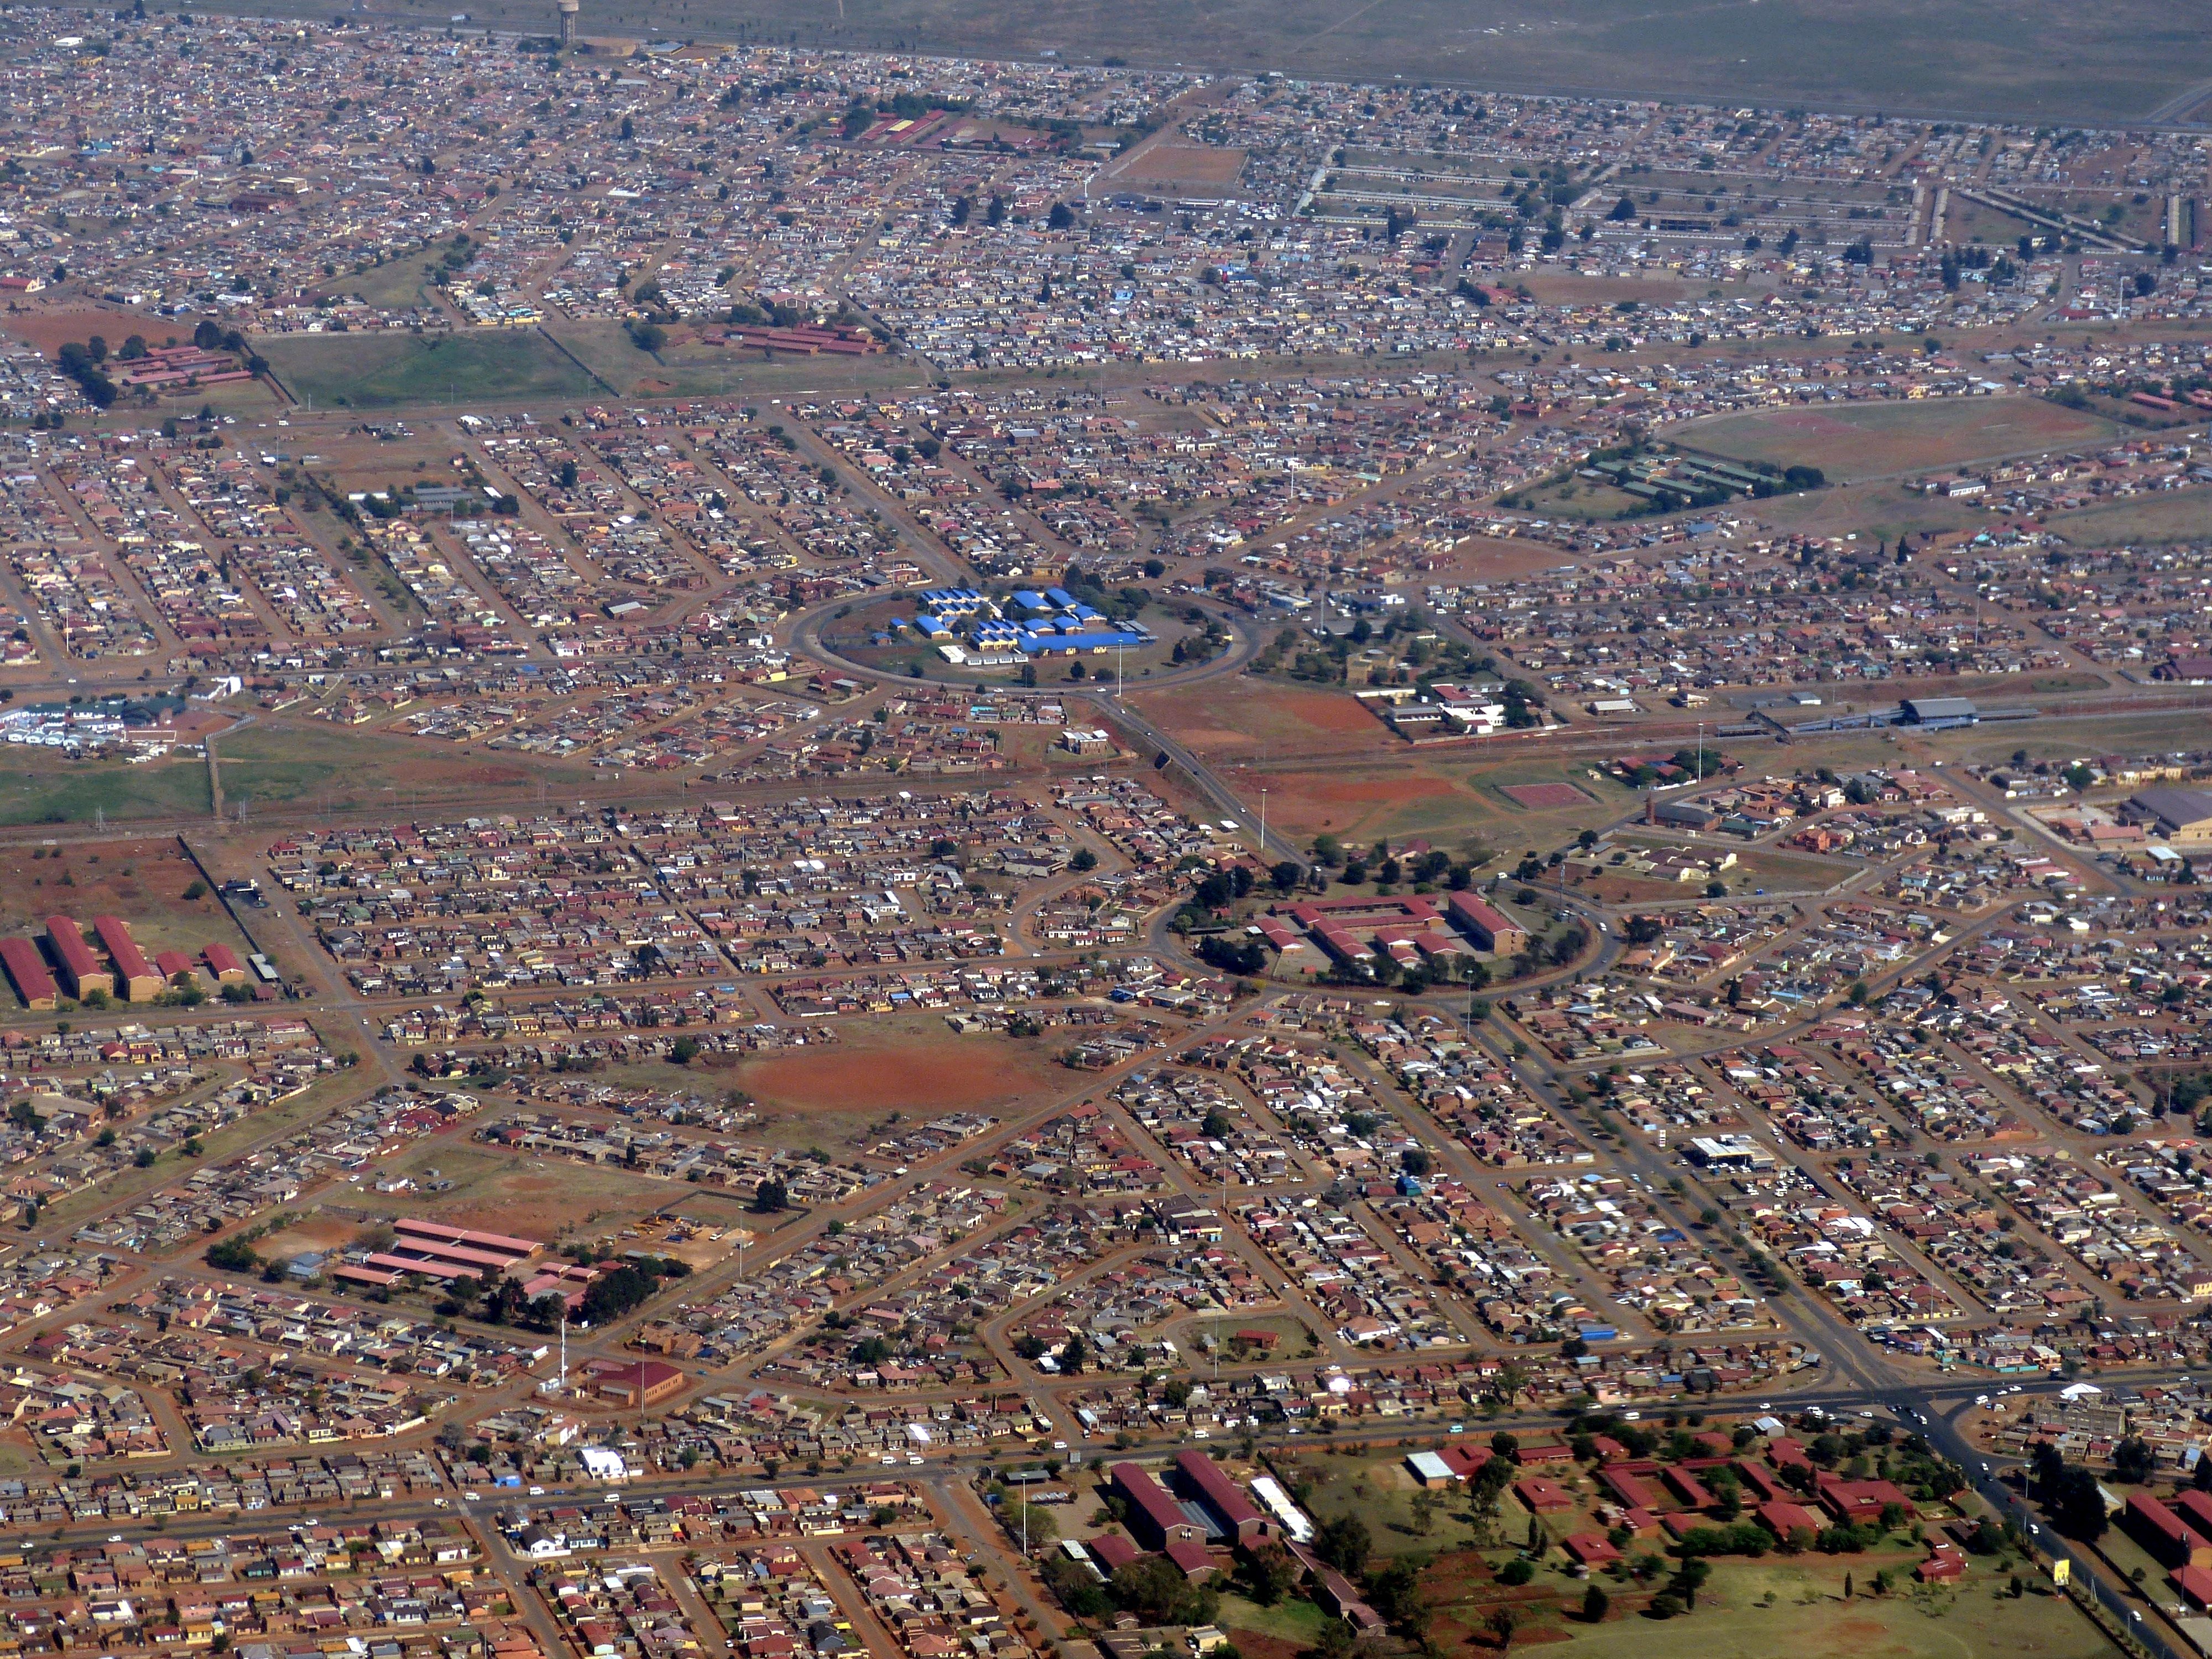
photography, view, city, suburb, flight, soil, aerial view, streets, township, outlook, south africa, bird's eye view, aerial photography, residential area, atmosphere of earth, geological phenomenon, johannisburg, city from above